Carr House (Monmouth, Illinois)

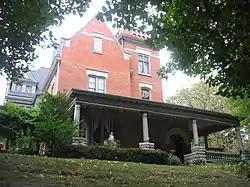

The Carr House is a historic house located at 416 East Broadway in Monmouth, Illinois. The house was built in 1877, and local blacksmith John Carr and his family moved to the house three years later. In 1898, Carr's daughters hired contractor George B. Davis to extensively redesign the home, which originally had a Second Empire design. Davis' design includes elements of the Classical Revival, Jacobethan, and Victorian Gothic styles and is the only high style eclectic home remaining in Monmouth. The roof's gables with parapets and stone string courses are a key Jacobethan element, while the house's porches and balconies have a Classical influence; the Victorian Gothic elements, such as dormers and window treatments, are less distinctive.